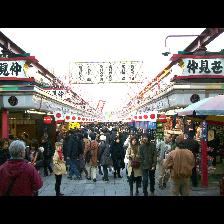
Label: Human